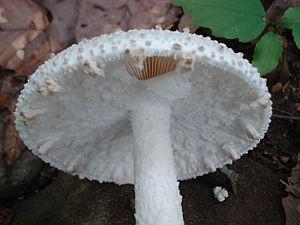
En mycologie, le voile partiel, appelé aussi voile secondaire, est un terme collectif qui a été appliqué à tous les types d'anneaux, à l'origine une couche de tissu qui enveloppe ou enveloppait dans la jeunesse les lamelles ou les tubes de l'hyménium du sporophore, chez certaines espèces de champignons.